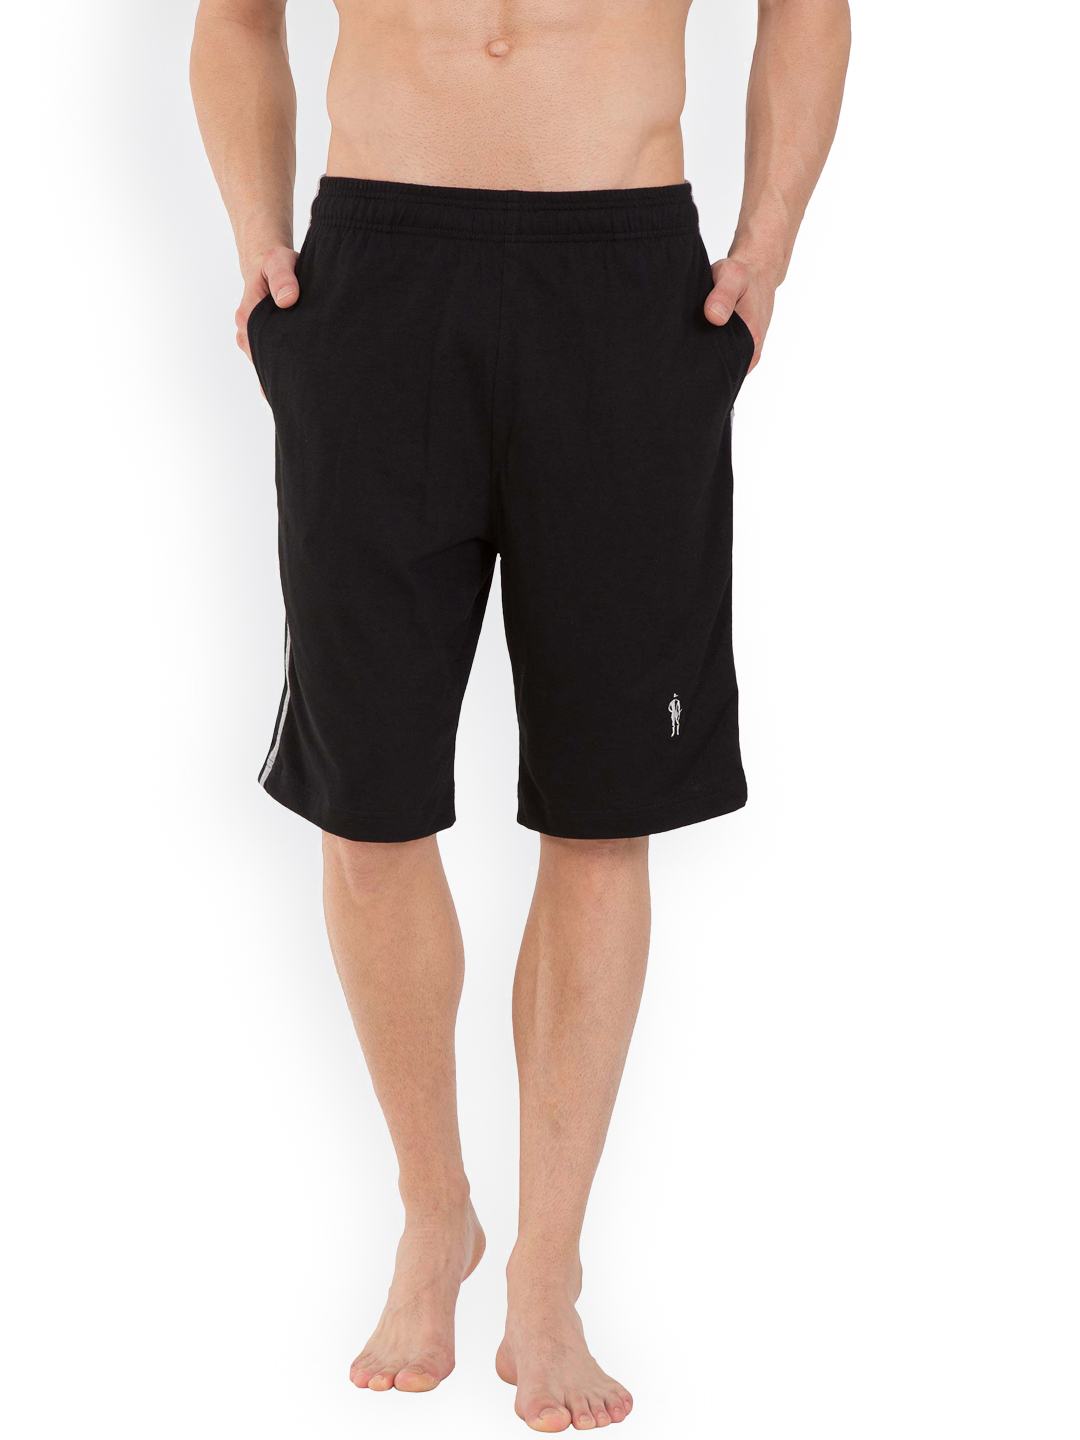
Jockey 24 x 7 Men Black Sport Shorts 9426
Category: Apparel / Loungewear and Nightwear / Lounge Shorts
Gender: Men
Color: Black
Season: Summer 2018
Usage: Casual